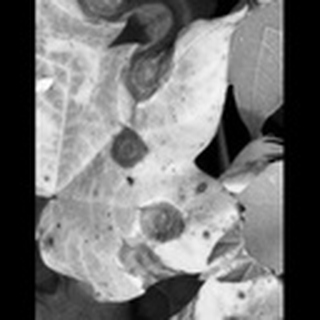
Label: cotton_target_spot